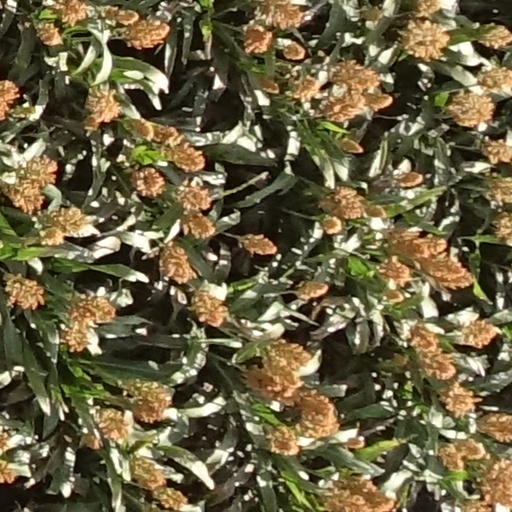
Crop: sorghum